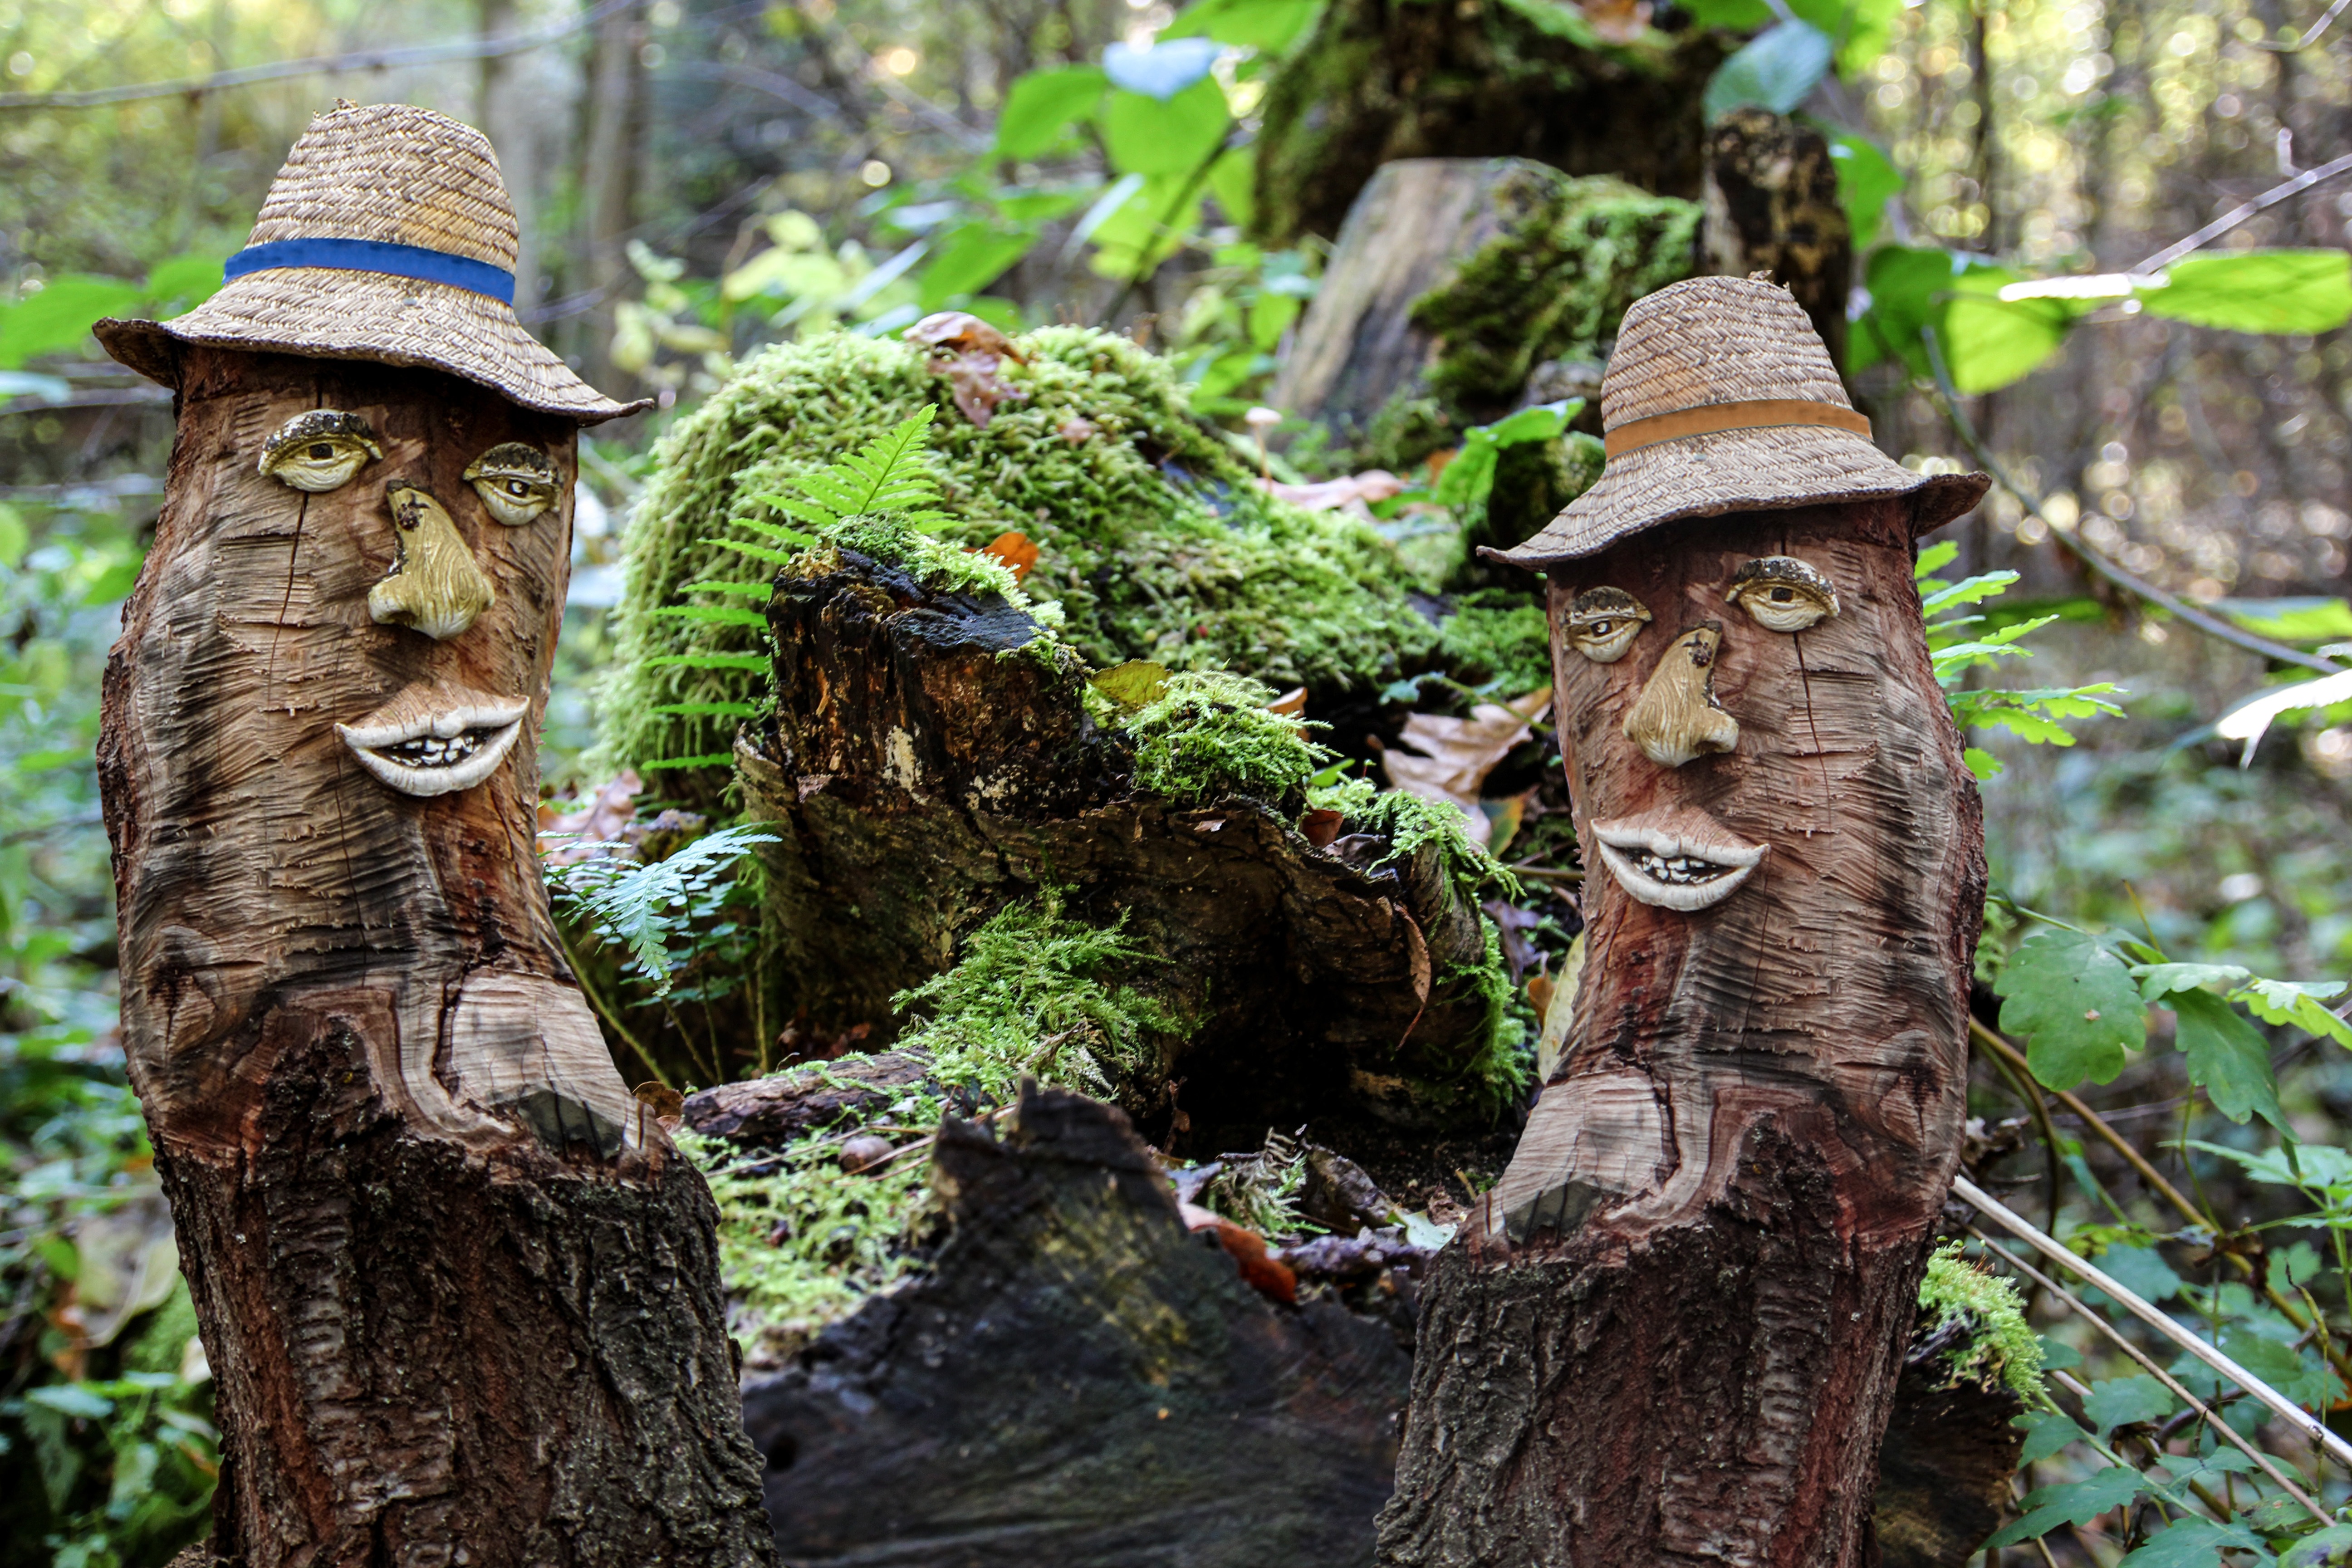
tree, forest, wood, flower, trunk, wildlife, statue, log, jungle, autumn, fern, sculpture, art, figure, rainforest, carving, woodland, tree stump, habitat, sawed off, forest human, natural environment, woody plant